Quality control

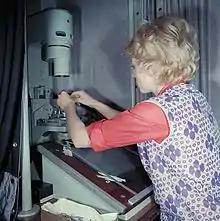
Quality inspector in a Volkseigener Betrieb sewing machine parts factory in Dresden, East Germany, 1977

Quality control (QC) is a process by which entities review the quality of all factors involved in production. ISO 9000 defines quality control as "a part of quality management focused on fulfilling quality requirements".